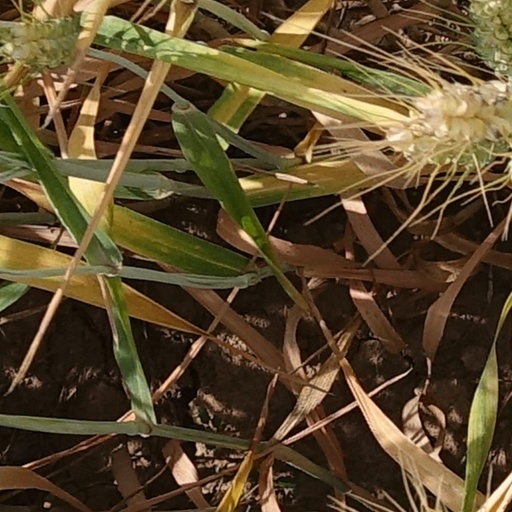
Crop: wheat